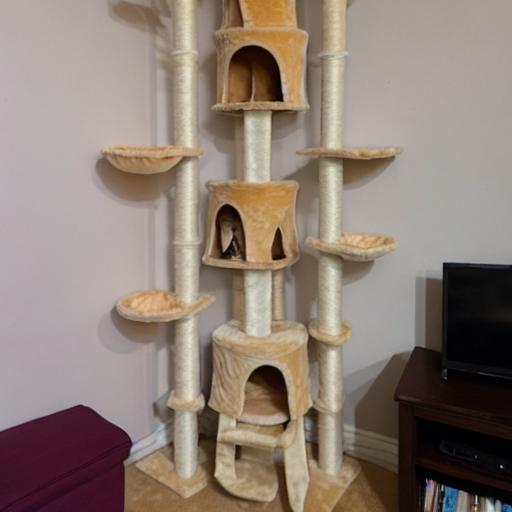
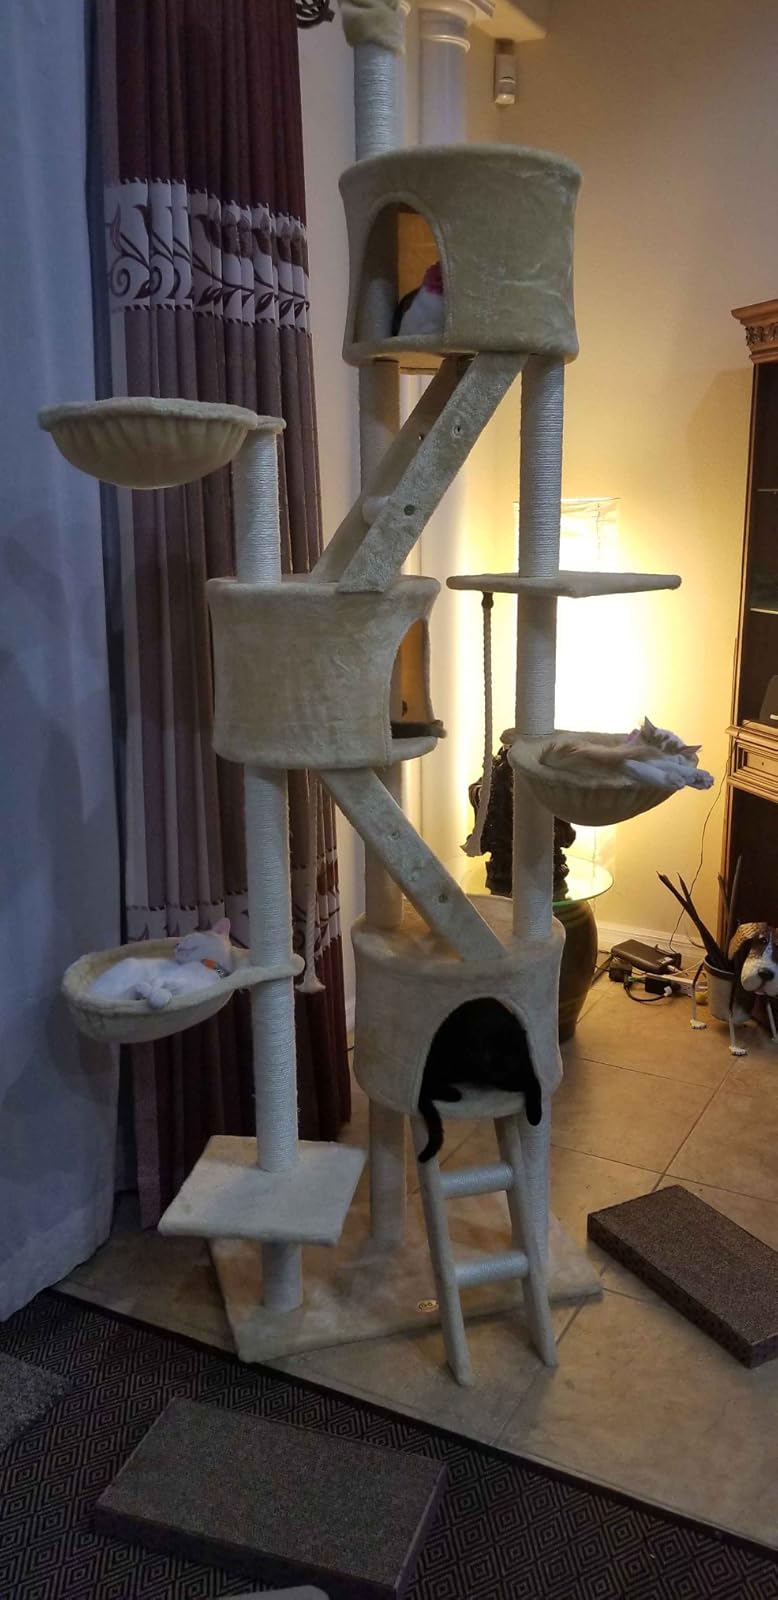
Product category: items_cat tree
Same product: no